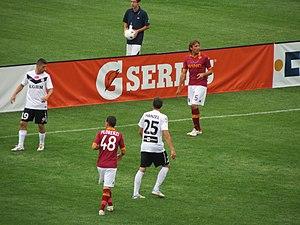
Gabriel Iván « Gabi » Heinze, né le 19 avril 1978 à Crespo, est un footballeur international argentin reconverti entraîneur.